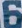
Number: 6